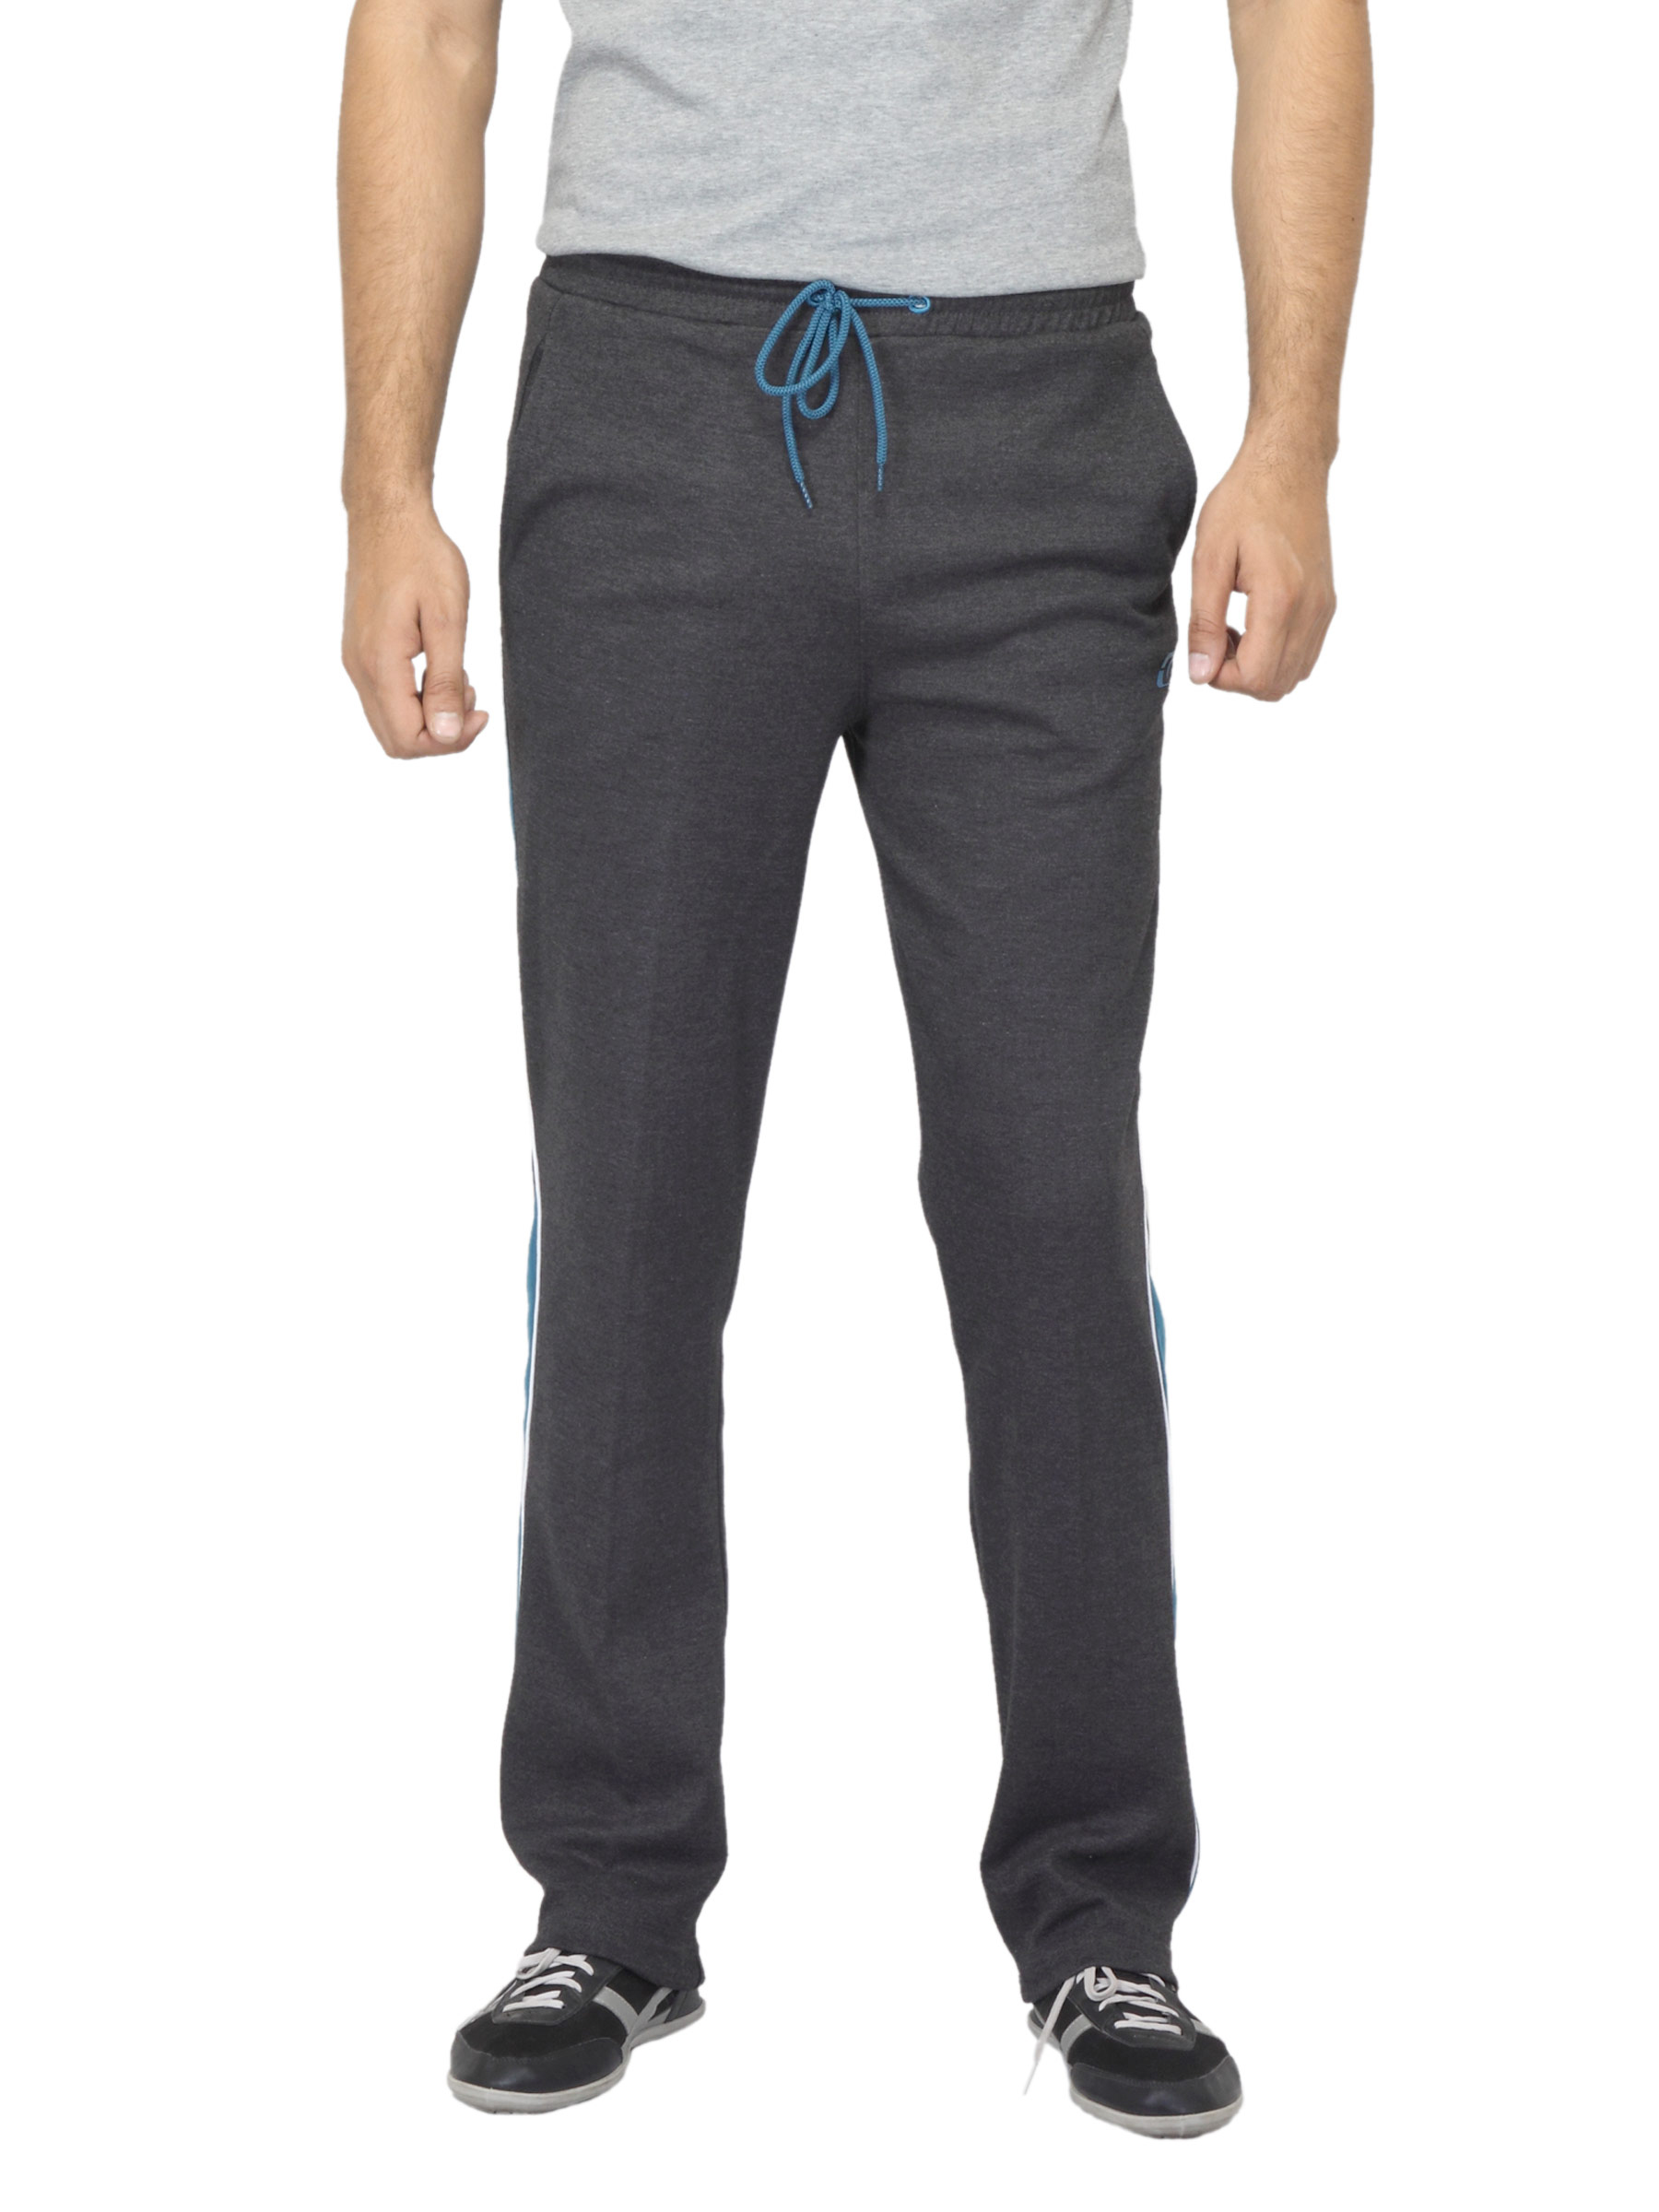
Proline Men Charcoal Grey Track Pants
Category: Apparel / Bottomwear / Track Pants
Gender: Men
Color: Charcoal
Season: Summer 2012
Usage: Casual